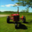
Label: tractor